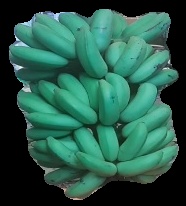
Variety: elakki-bale
Grade: grade2